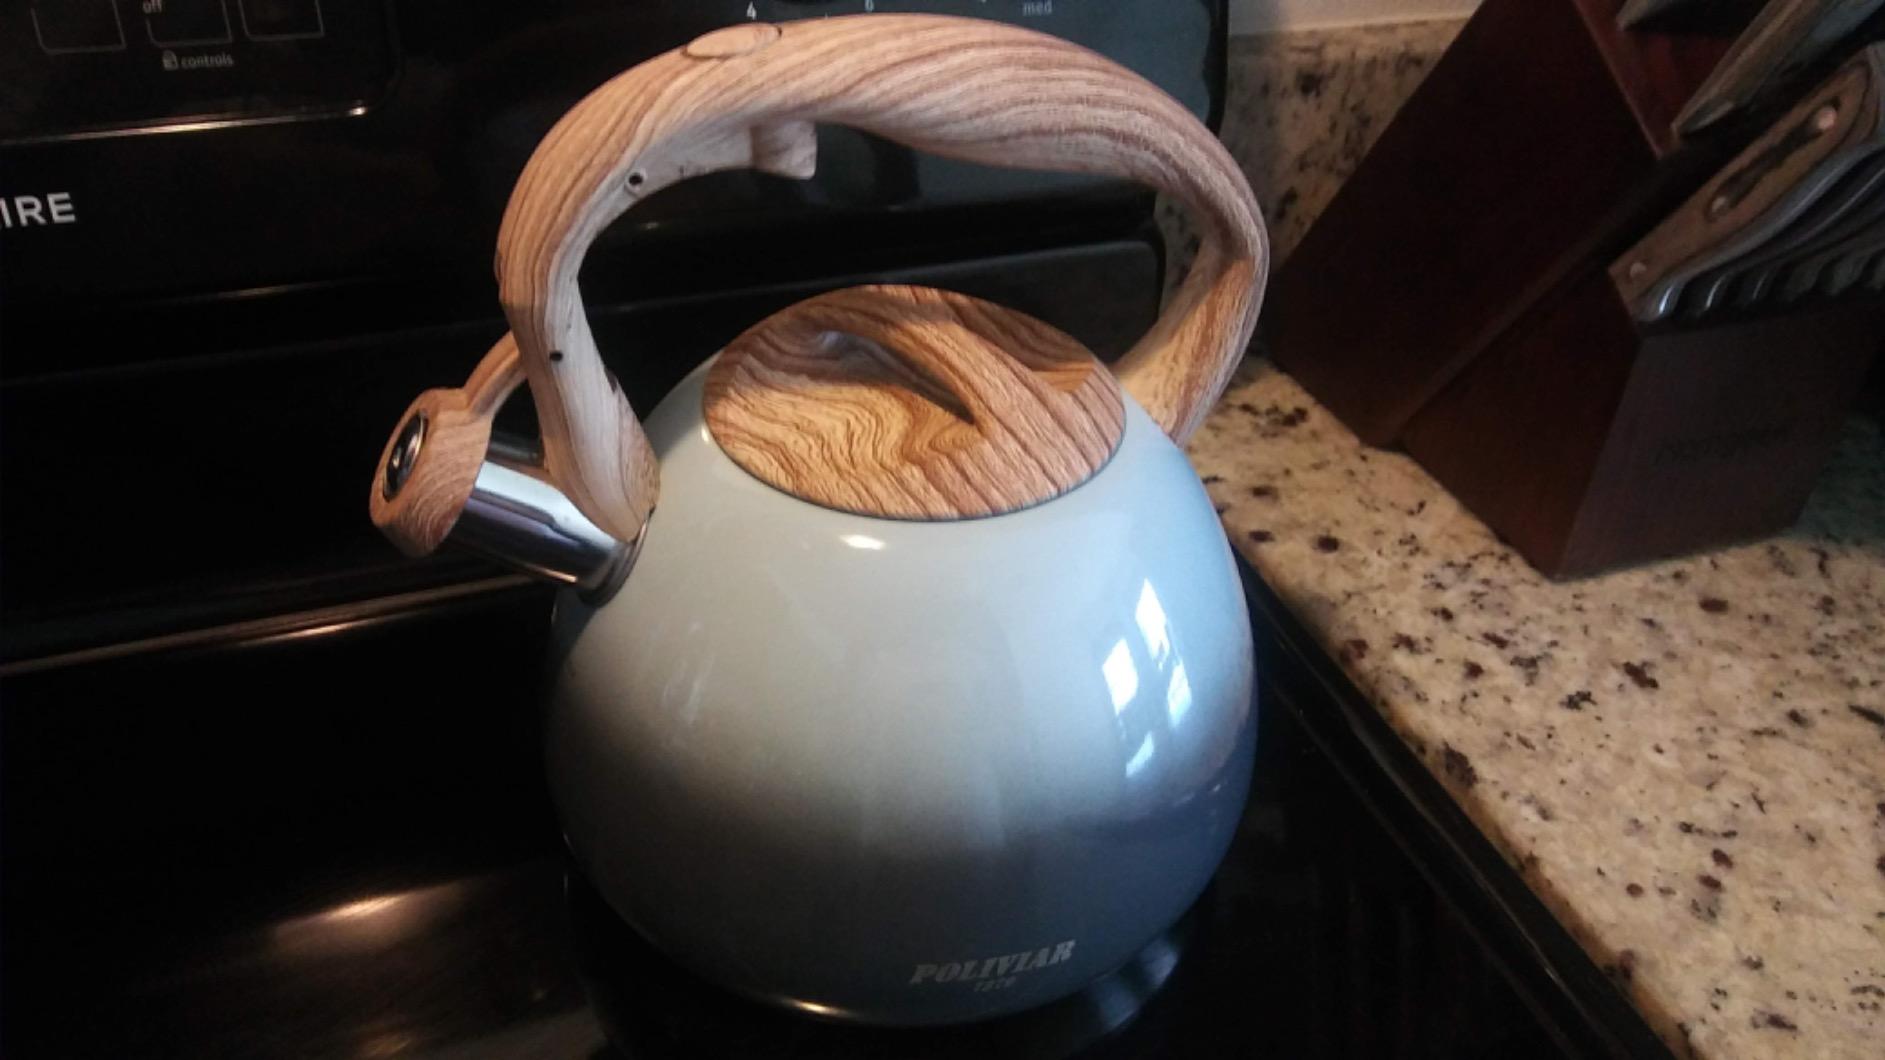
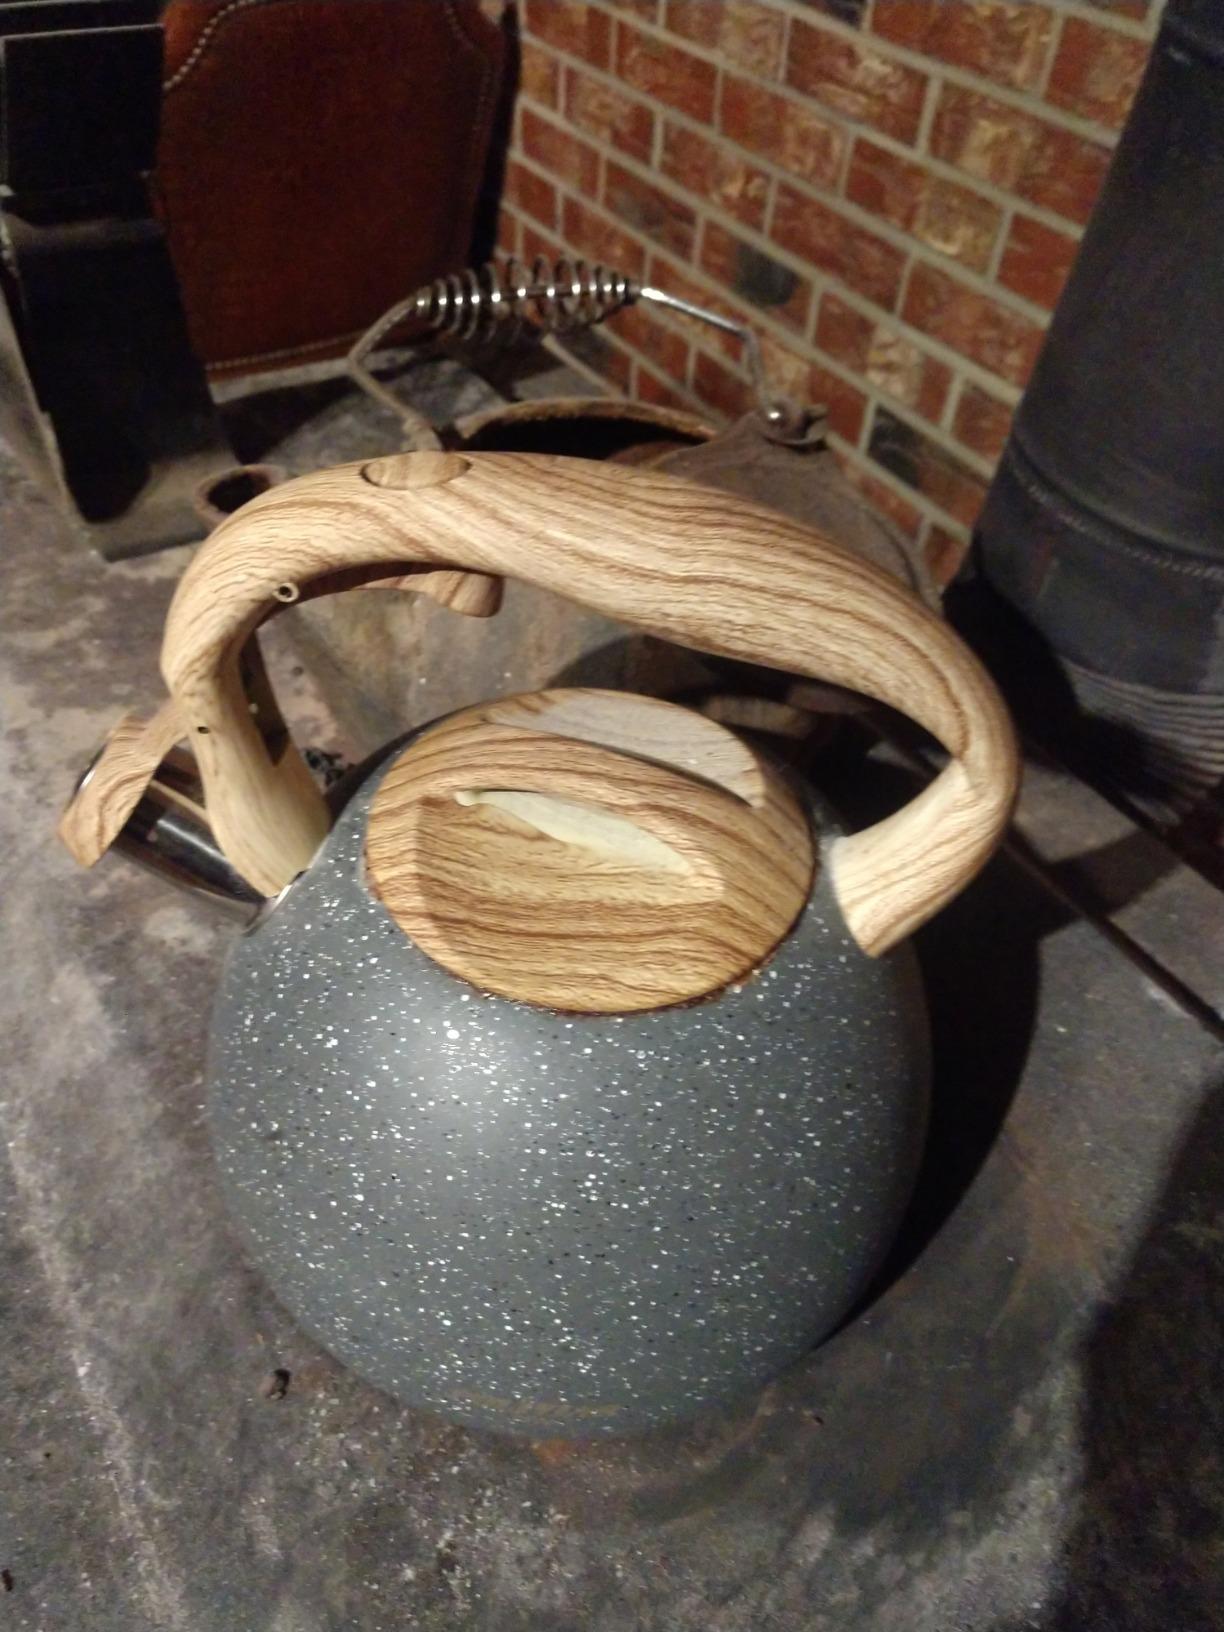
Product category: items_kettle
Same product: no